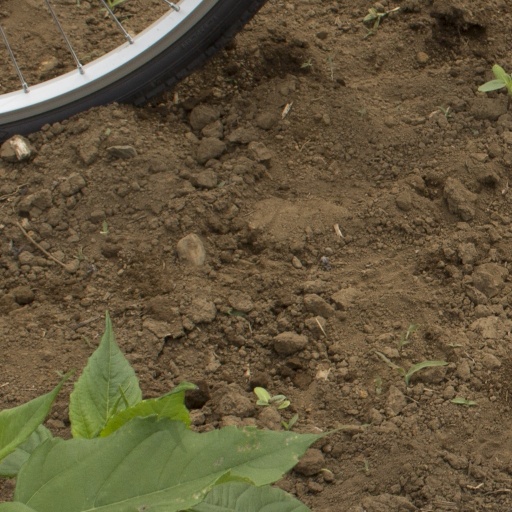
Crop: Jerusalem artichoke